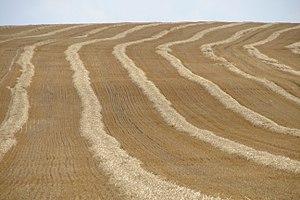
Lieu
La paille est la partie de la tige de certaines graminées, dites « céréales à paille », coupée avec l'épi à la moisson.
L'andain est une bande continue de fourrage, de paille ou d'autres matériaux déposée au sol. Il peut s'agir de fourrage après le passage d'une faucheuse ou d'un andaineur, de paille après le passage de la moissonneuse, de déchets organiques destinés à être compostés, de branchages, d'andain de neige, etc.